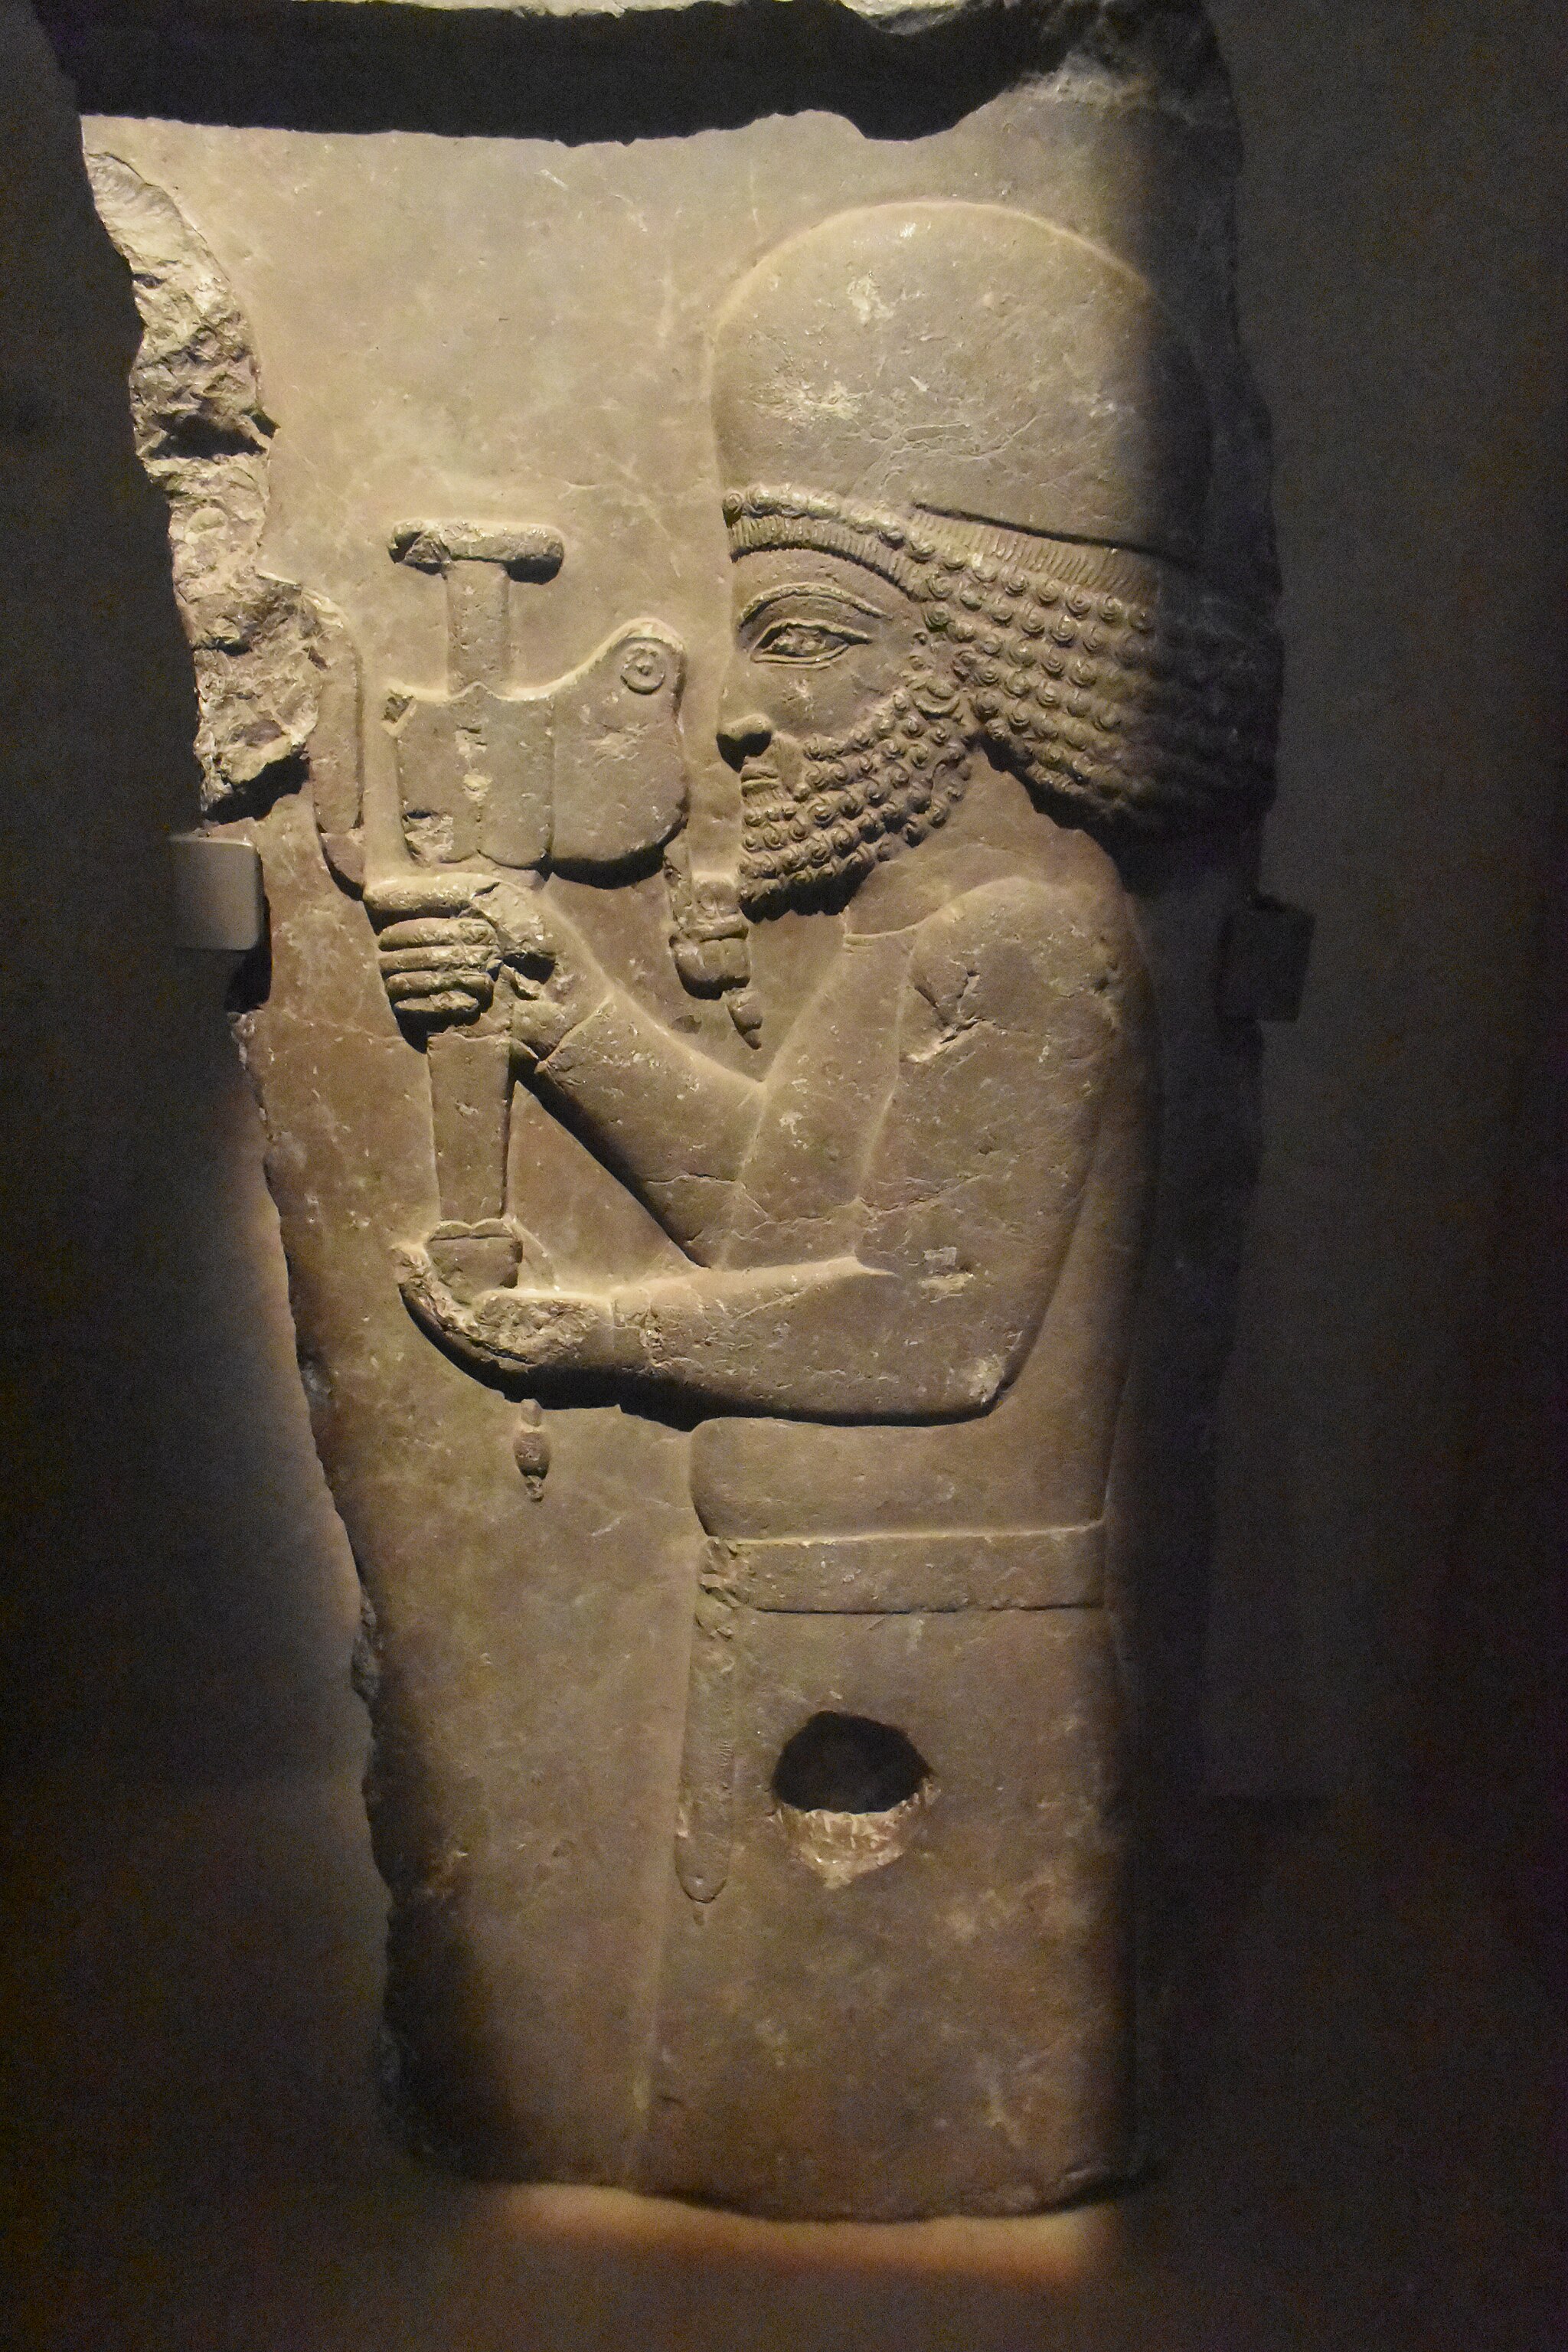
Title: Relieve de piedra del período aqueménida, procedente de Persépolis (Irán). Ca. 559-331 a. C. - MARQ 01
Description: Relieve de piedra del período aqueménida. Procedencia: Persépolis (Irán). Ca. 559-331 a. C. Forma parte de la exposición Irán, cuna de civilizaciones en el MARQ. Se exhibe en el Museo Nacional de Irán
Date: 2019-08-31 11:04:01
Categories: Acinaces, Achaemenid reliefs, Self-published work, Achaemenid art in the National museum of Iran, Photographs by User:Dorieo, Reliefs from Persepolis, Exhibition Irán, cuna de civilizaciones